Normani

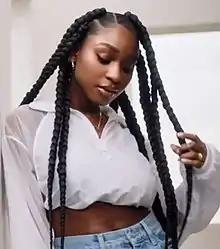
Normani in a campaign for Finish Line x Adidas in 2020

On January 11, 2019, Normani and Sam Smith released the song "Dancing with a Stranger", peaking at number 3 in the United Kingdom and number 7 in the U.S. The song reached number 1 on the Adult Top 40 chart. It was the most-played global radio song in 2019, according to Forbes. The song earned her a nomination for Song of the Year at the 2020 Brit Awards. One year into her solo career, Normani became the fastest solo artist (without an album) to surpass one billion combined streams on Spotify. In March 2019, she was the supporting act for Ariana Grande's first leg of the Sweetener World Tour in North America. In April 2019, the singer made a surprise guest appearance during Khalid's Coachella Valley Music and Arts Festival performance set.